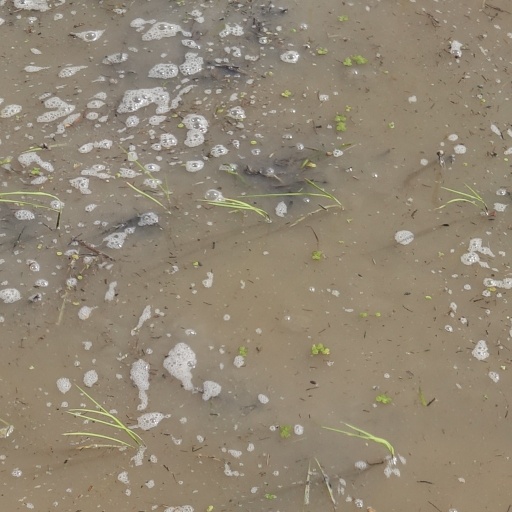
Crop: rice